Beacon

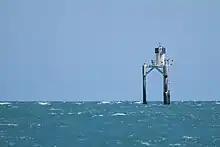
A navigational beacon denoting the presence of Orontes Bank off Port Vincent, South Australia.

Beacons help guide navigators to their destinations. Types of navigational beacons include radar reflectors, radio beacons, sonic and visual signals. Visual beacons range from small, single-pile structures to large lighthouses or light stations and can be located on land or on water. Lighted beacons are called "lights"; unlighted beacons are called "daybeacons". Aerodrome beacons are used to indicate locations of airports and helipads.